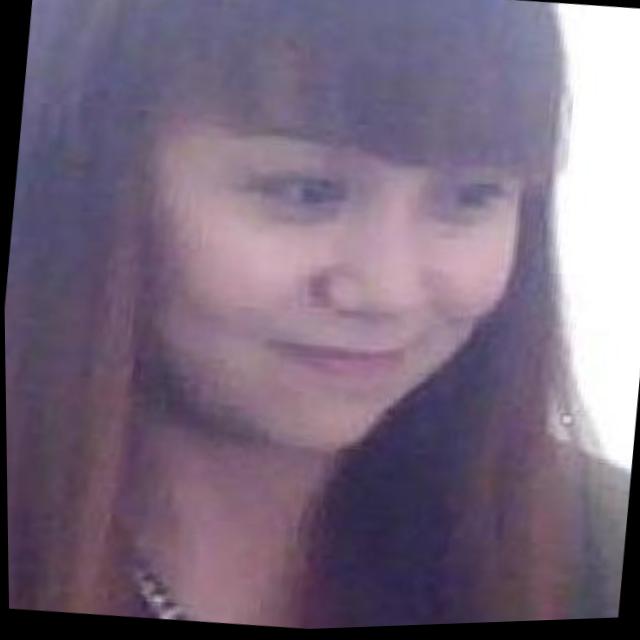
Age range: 21-44